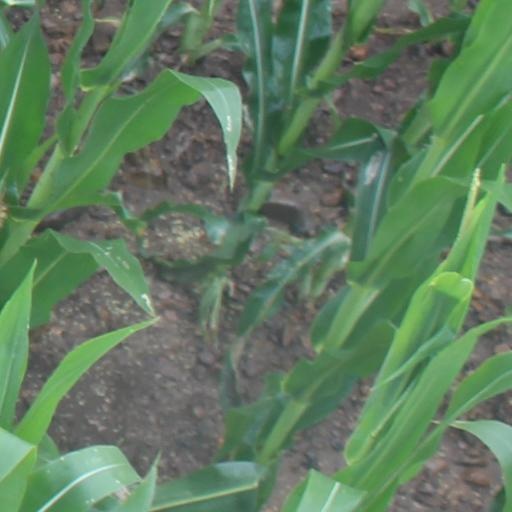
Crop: maize; corn